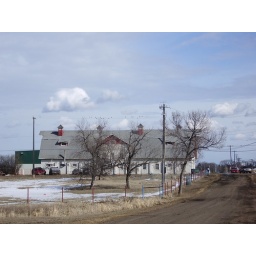
birds on a wire over a barn